List of Lost episodes

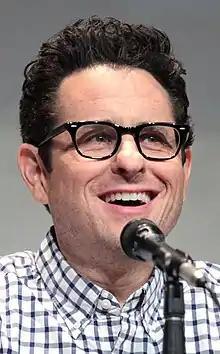
J. J. Abrams, one of the co-creators of "Lost", directed the pilot episode.

"Lost" is an American serial drama television series created by J. J. Abrams and Damon Lindelof for ABC. Abrams directed the pilot episode, which was based upon an original script titled "Nowhere" written by Jeffrey Lieber. Six seasons of the show aired, in addition to numerous clip shows to recap previous episodes.